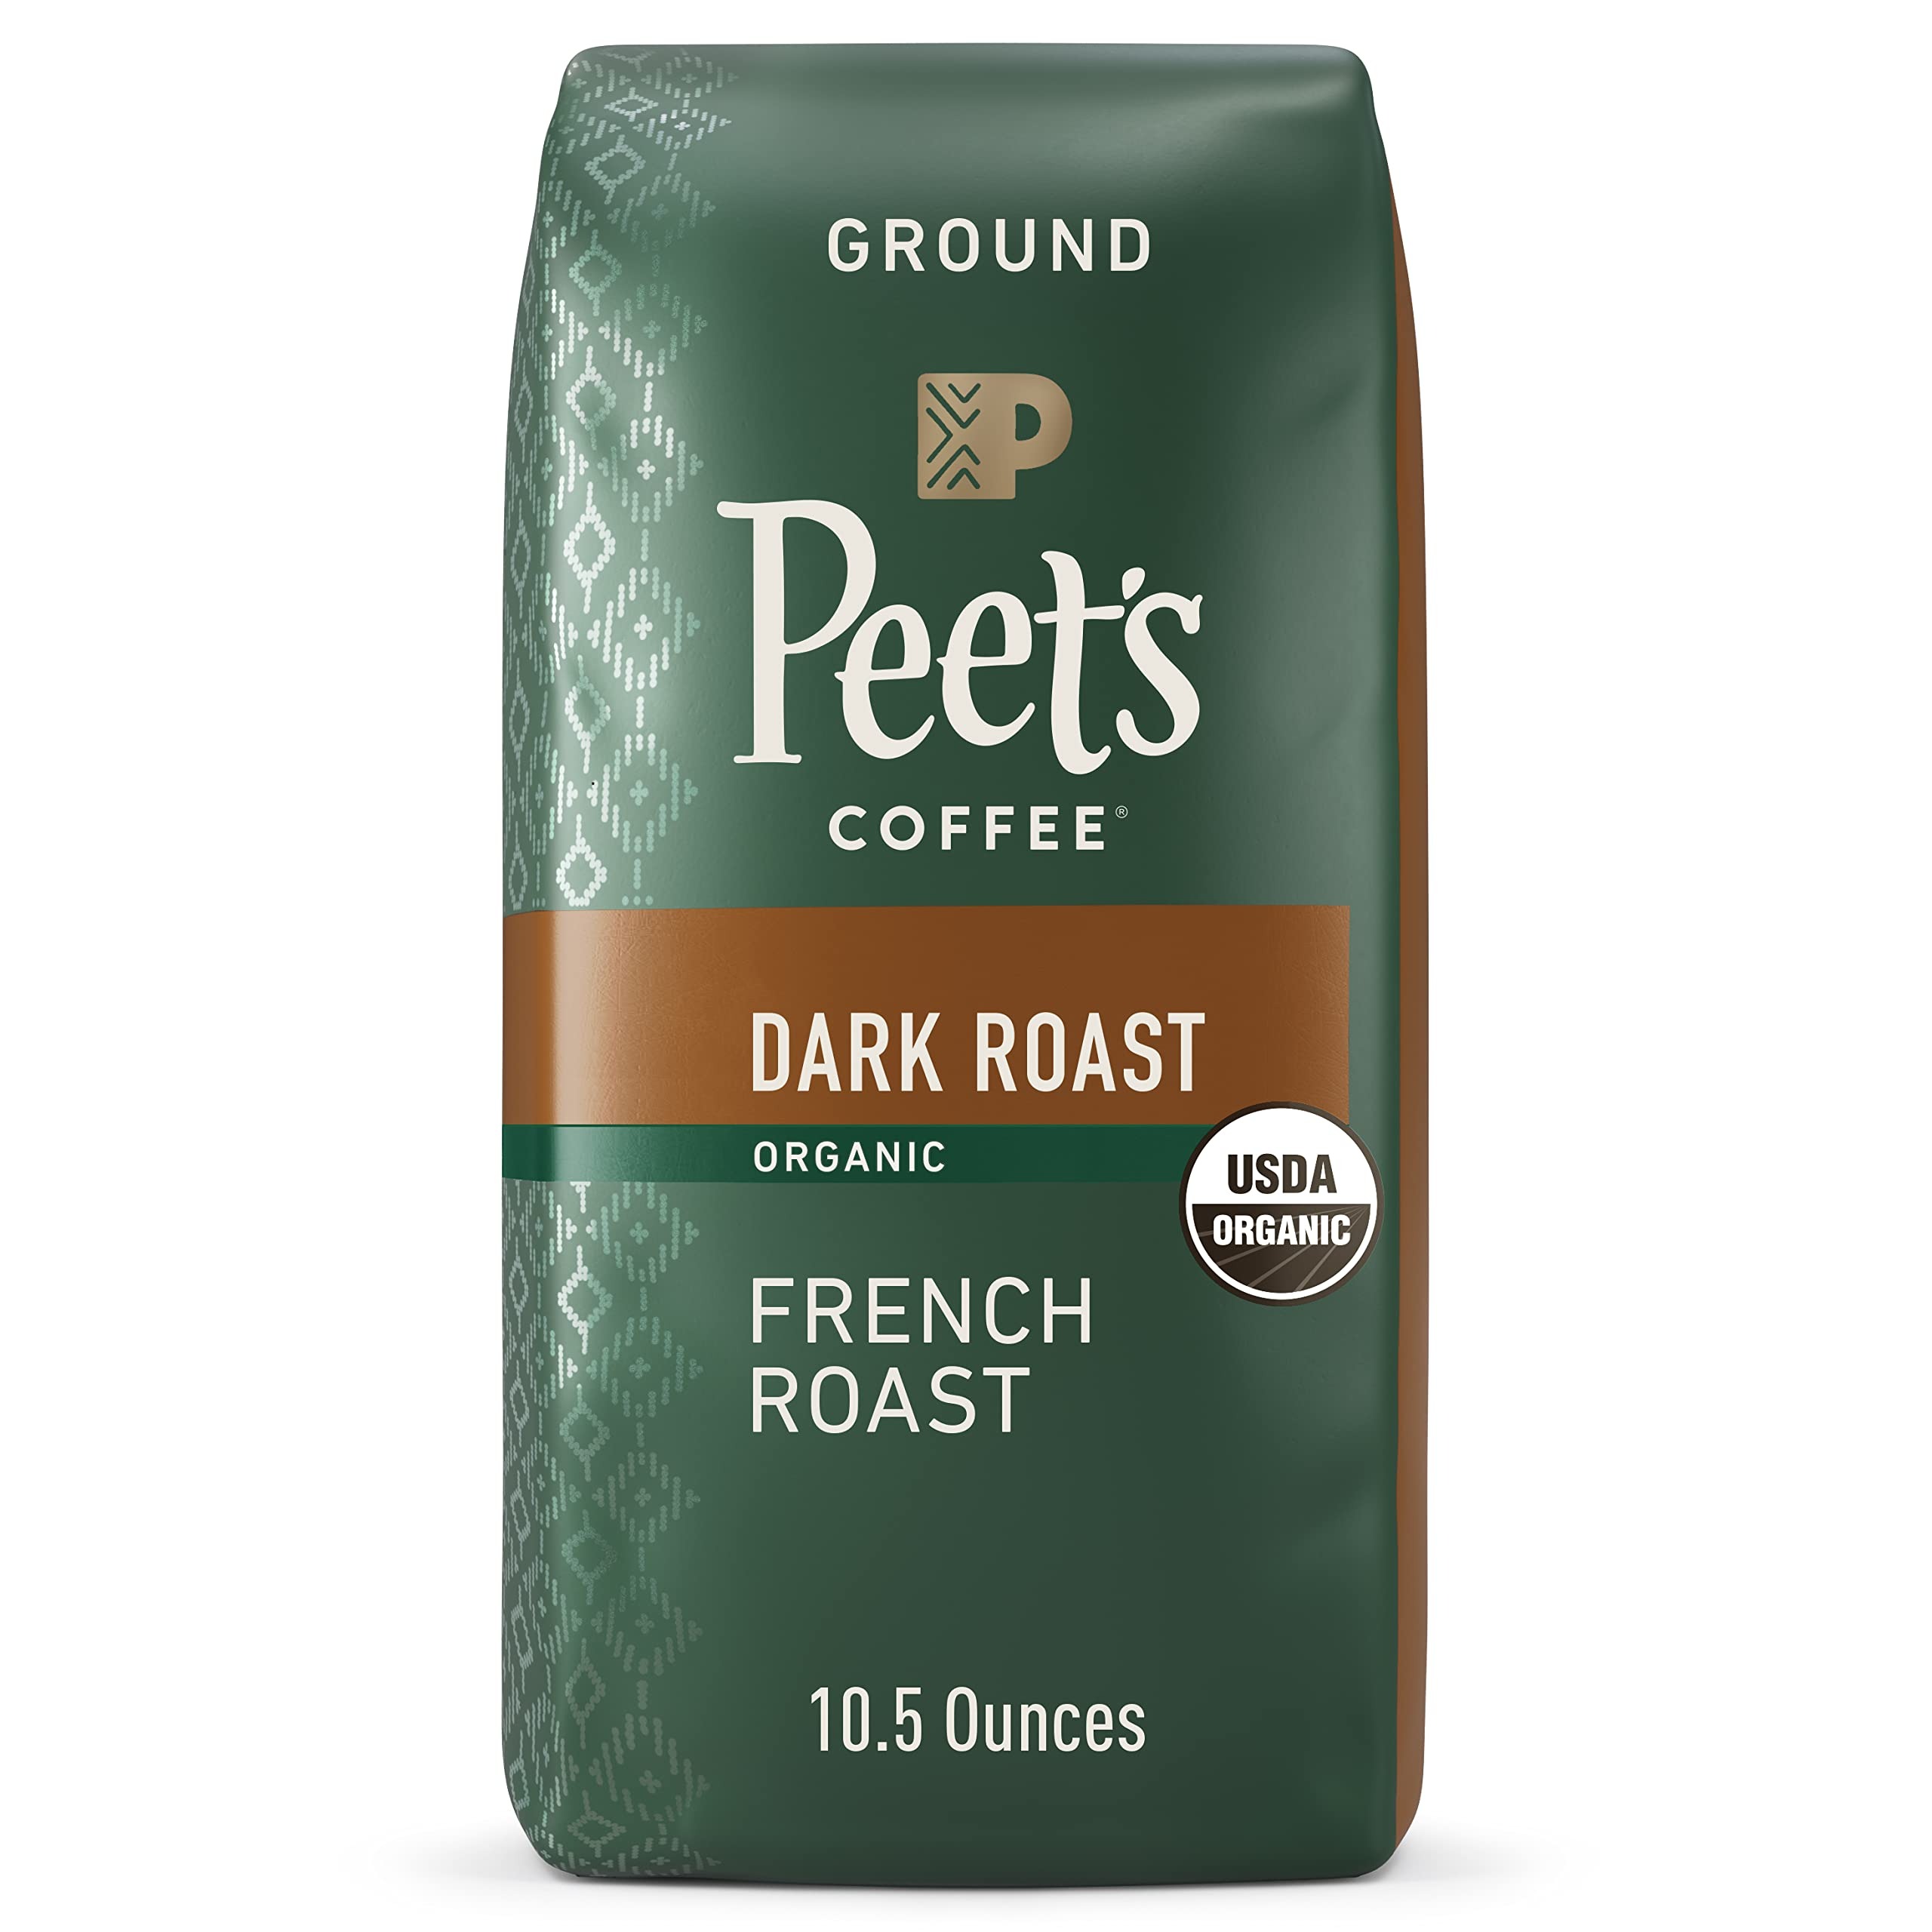
Item Name: Peet's Coffee, USDA Organic Dark Roast Ground Coffee - French Roast 10.5 Ounce Bag
Bullet Point 1: GREAT COFFEE TELLS A STORY: Whether you're brewing a pot of our popular Major Dickason's Blend, a classic French Roast, or trying a single-origin coffee like Brazil Minas Naturais or Sumatra, there's a story behind each batch of beans we roast & grind.
Bullet Point 2: OBSESSED WITH FRESH: From the beginning, Peet's Coffee has roasted the best coffee beans we can find with quality in mind. We also care for the communities that grow & harvest those beans, because coffee is better when it is grown & sourced responsibility.
Bullet Point 3: BREW LIKE THE BEST: Brewing the best cup of coffee starts with finding your favorite roast or blend. Whole beans or ground coffee, dark, medium or light, single origin or a blend? Try a variety & find the best brew for the morning mug or afternoon pickup.
Bullet Point 4: LIGHT, MEDIUM & DARK ROAST: Brew a pot of Peet's ground or whole bean coffee in a blend & roast perfect for your tastes. Light roast coffees are mild & smooth, medium roast coffees are smooth & aromatic, while dark roast coffees are smoky & full bodied.
Bullet Point 5: COMPARE WITH: Eight O'clock, Vitascope, illy, Folgers, Organic Coffee Co., Starbucks, Dunkin Donuts, Koffee Kult, Copper Moon, Community Coffee, Kauai Coffee, Kicking Horse Coffee, Ethical Bean Coffee, Don Tomas Coffee, Caza Trail Coffee, Hygge Coffee Co.
Value: 10.5
Unit: Ounce

Price: 10.98